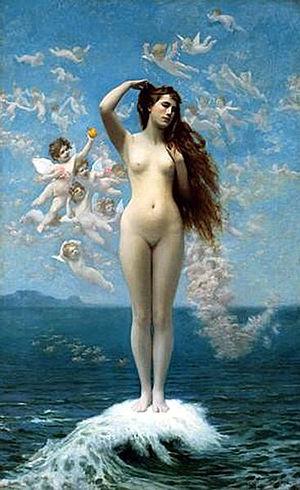
La Naissance de Vénus ou L'Étoile ou Vénus sortant des eaux est un tableau peint par Jean-Léon Gérôme et daté de 1890.
La Vénus sortie des eaux ou « Vénus anadyomène » est un thème artistique courant de la peinture occidentale, issu de la mythologie gréco-romaine.
Jean-Léon Gérôme, né à Vesoul le 11 mai 1824 et mort à Paris le 10 janvier 1904, est un peintre et sculpteur français, membre de l'Académie des beaux-arts. Il composa des scènes orientalistes, mythologiques, historiques et religieuses. À partir de 1878, il réalise des sculptures, principalement réalisées en polychromie, ses sculptures représentent souvent des scènes de genre, des personnages ou des allégories.